Angela Bettis

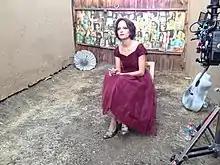
Bettis on the set of the music video for Califone's "Movie Music Kills a Kiss" (2013)

Following her breakthrough role as Janet Webber in the drama film "Girl, Interrupted" (1999), she earned acclaim for her portrayals of Carrietta White in the television film "Carrie" (2002) and the titular character in the psychological horror film "May" (2002). For "May", she won the Brussels International Festival Award for Best Actress, the Catalan International Film Festival Award for Best Actress and the Fangoria Chainsaw Award for Best Actress. She went on to play Belle Cleek in the horror film "The Woman" (2011) and Mandy in the black comedy film "12 Hour Shift" (2020). For "12 Hour Shift", she earned a nomination for the Critics' Choice Award for Best Actress in a Horror Movie.